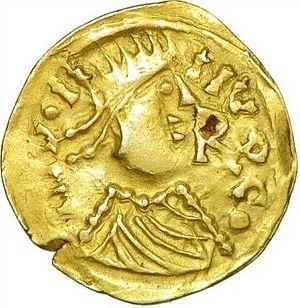
Triens de Judicaël frappé à Redonis (Rennes). Buste diadémé à droite, devant le profil, R
Liste des princes de Domnonée